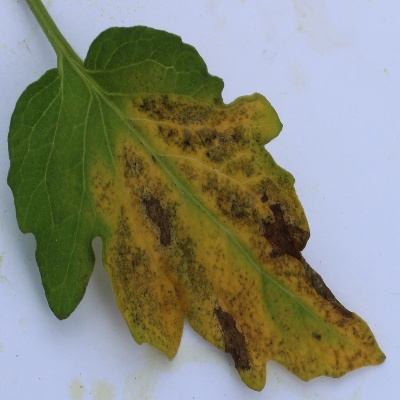
Crop: Tomato
Condition: leaf blight